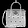
Label: Bag